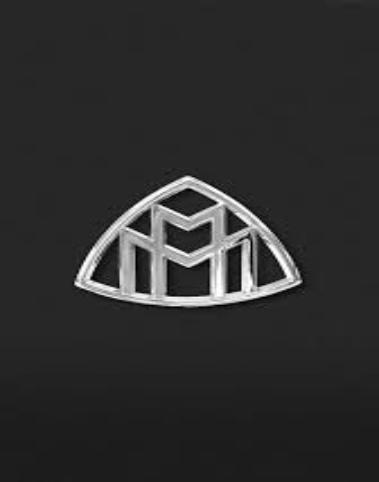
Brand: maybach-1
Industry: Transportation